History of Bogotá

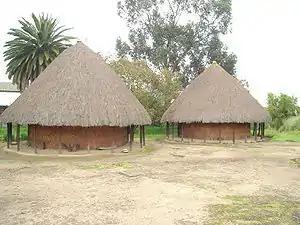
Model of ancient Muisca houses in the Archaeology Museum of Sogamoso. These types of housing were present in what is now Bogotá.

The first indigenous people inhabiting Bogotá were the Muisca, who spoke Chibcha. At the arrival of the conquerors, the Muisca has been estimated to consist of 110,000 to two million people. The Muisca occupied the mild-climate highlands between the Sumapaz mountains to the southwest and the Sierra Nevada del Cocuy in the northeast. They lived within an approximate area of , which comprised Bogotá's high plateau, the current Boyacá department portion, and a small part of Santander. The most fertile lands were ancient Pleistocene lake beds, remnants of Lake Humboldt, forming the Bogotá savanna, an area called "Bacatá", and regions irrigated by the Bogotá, Suárez and Chicamocha Rivers.